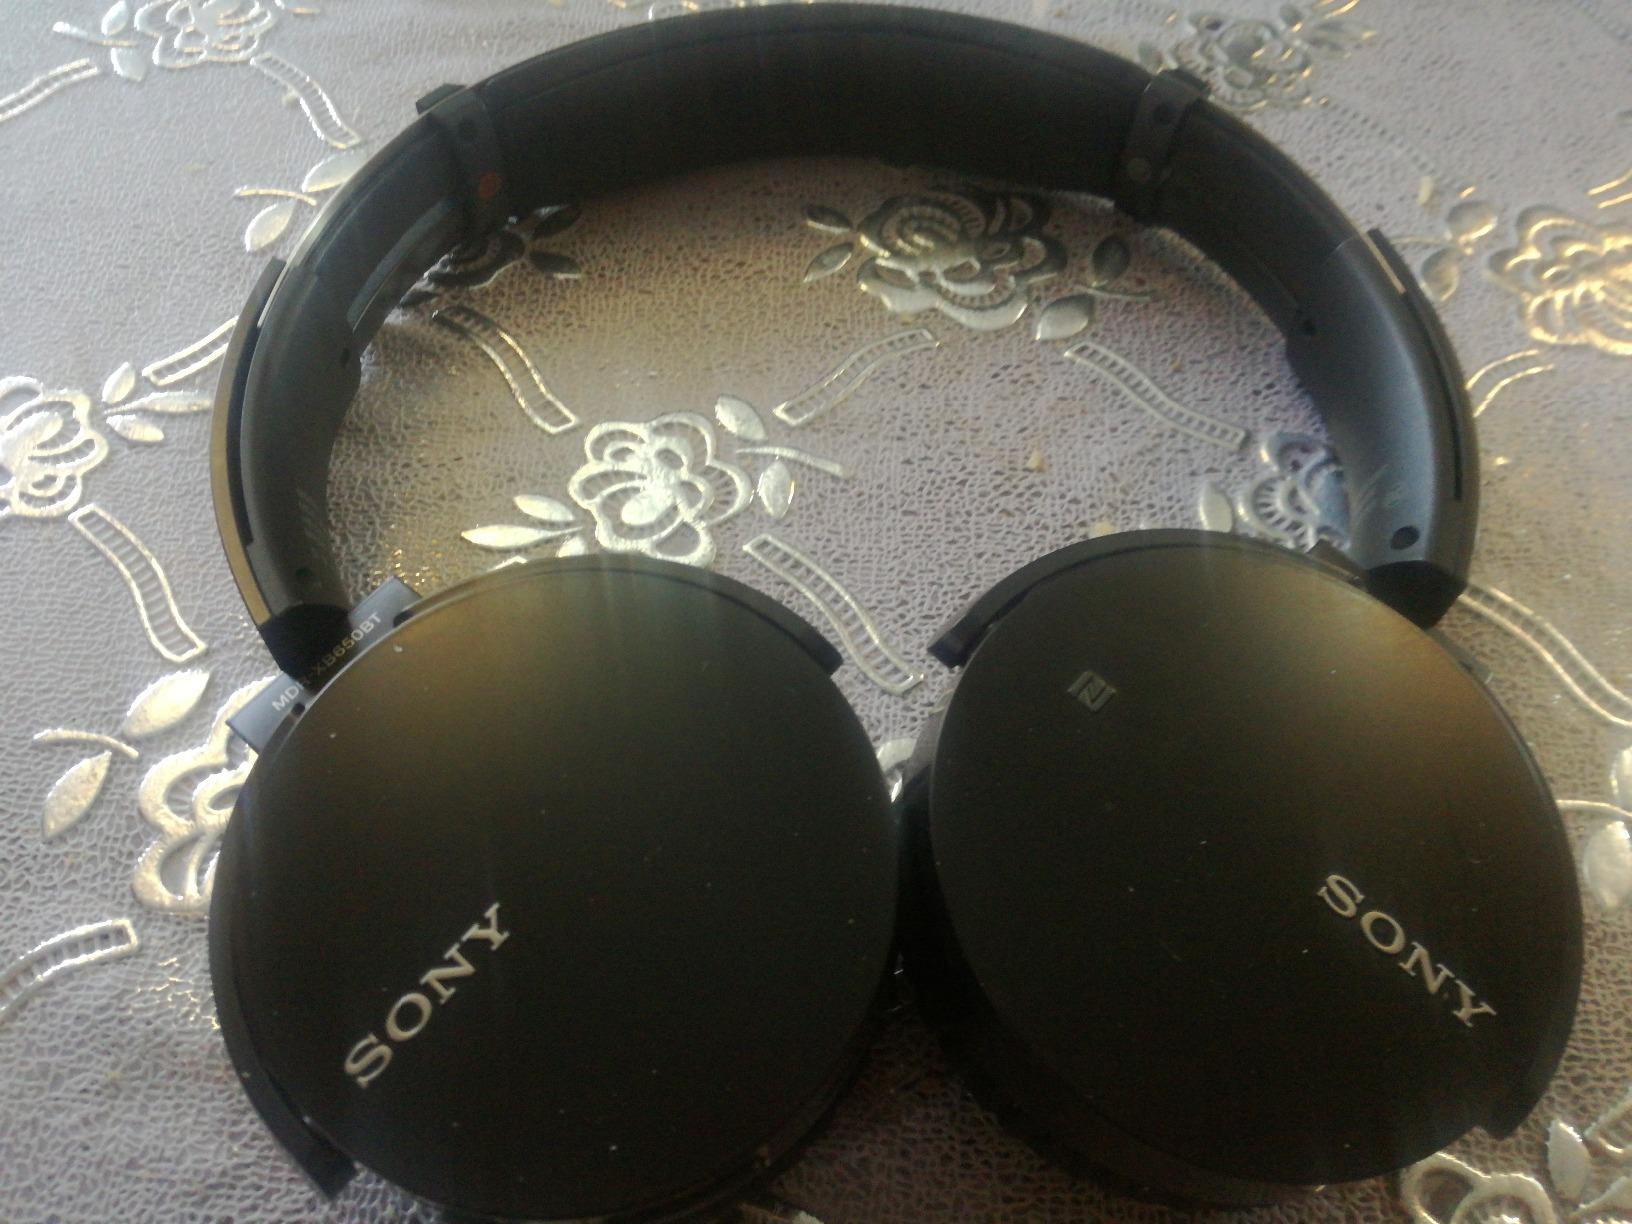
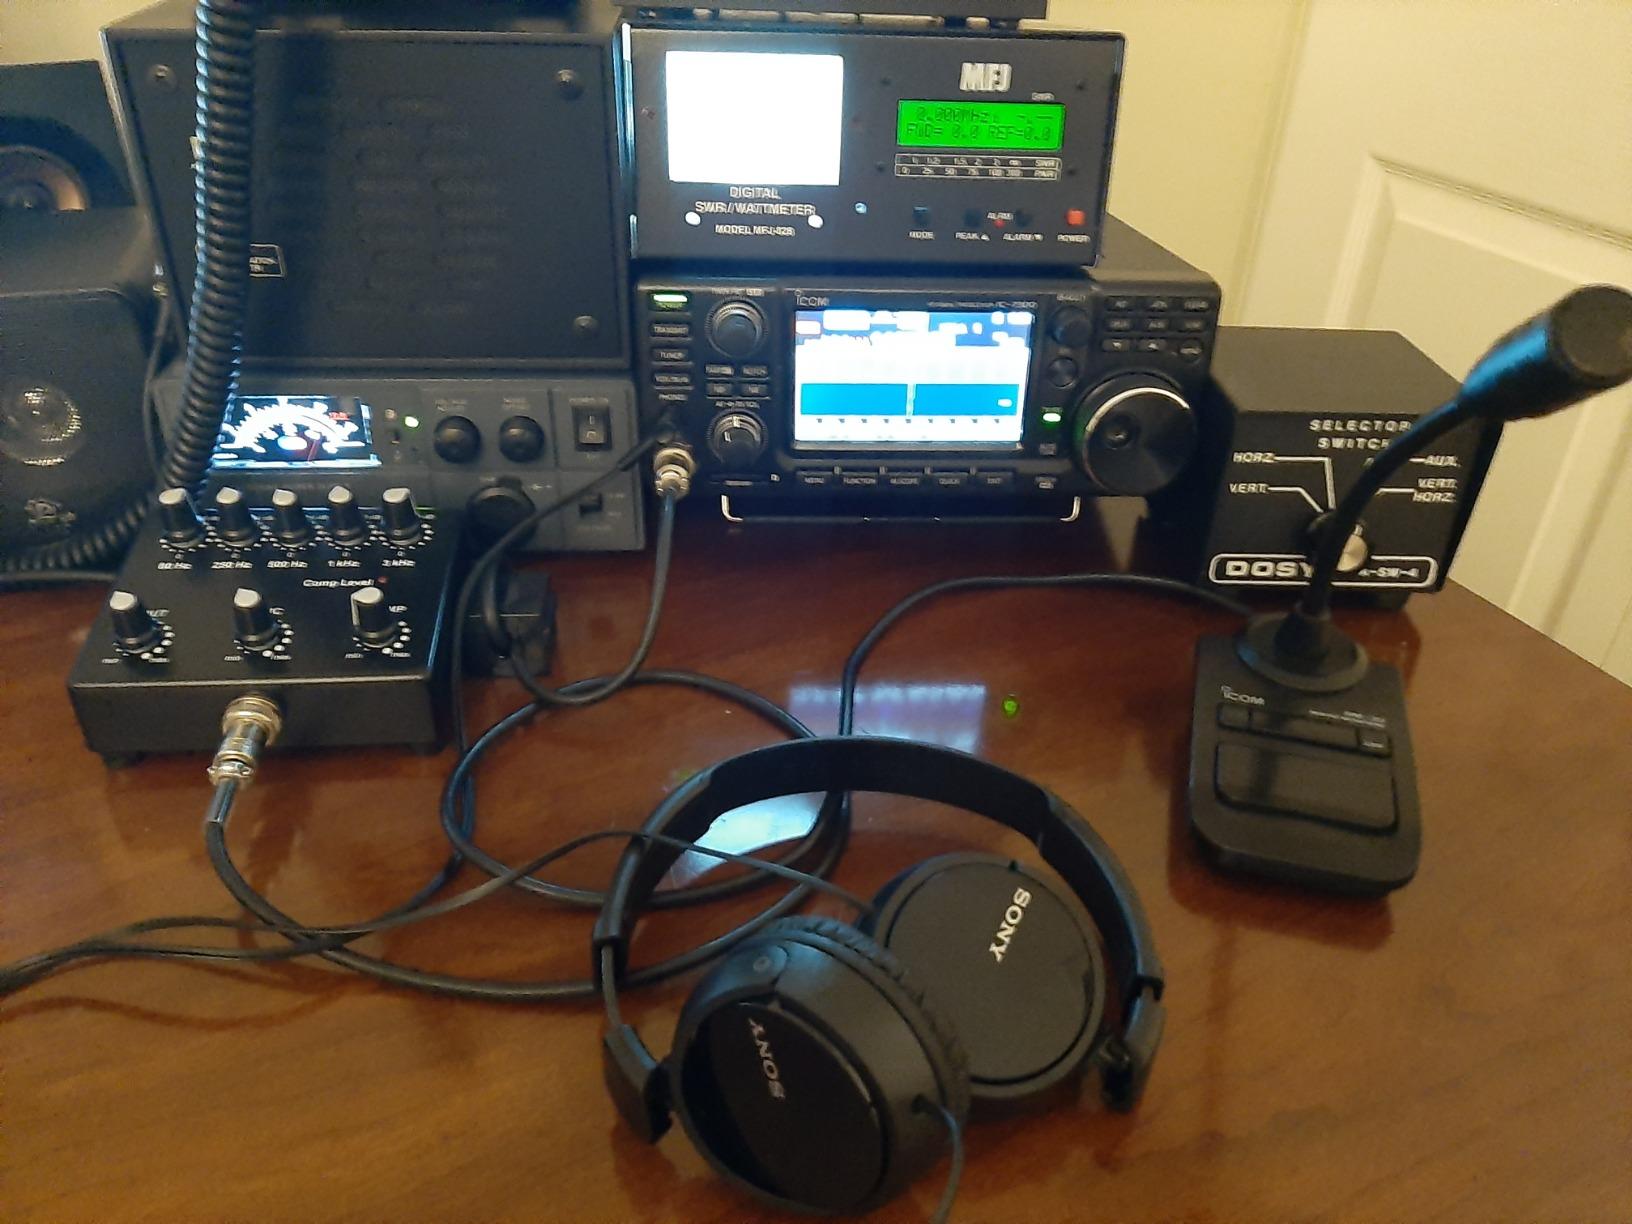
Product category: headphones
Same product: no